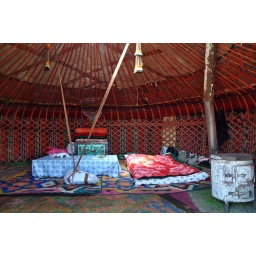
lake song-kol above kochkor in the mountains